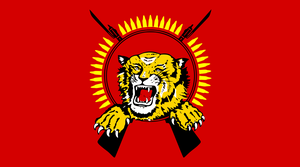
Velupillai Prabhakaran, parfois appelé V. Prabhakaran ou Pirabaharan, était le dirigeant des Tigres de libération de l'Îlam tamoul, la principale organisation combattant pour l'indépendance des Tamouls dans la province Nord-Est du Sri Lanka.
Le 27 novembre est le 331ᵉ jour de l'année du calendrier grégorien, le 332ᵉ en cas d'année bissextile. Il reste 34 jours avant la fin de l'année.
La guerre civile du Sri Lanka opposa, officiellement de 1983 à 2009, le gouvernement du Sri Lanka dominé par la majorité cinghalaise bouddhiste, et les Tigres de libération de l'Îlam tamoul, organisation séparatiste luttant pour la création du Tamil Eelam, un État indépendant dans l'Est et le Nord du pays, majoritairement peuplé de Tamouls de religion hindoue et chrétienne et aussi de musulmans. Le conflit fait 80 000 à 100 000 morts entre 1972 et 2009 selon l'ONU. Les Tamouls auraient bénéficié de traitement de faveur de la part des Britanniques pendant la colonisation, ce qui a déclenché des rivalités entre les deux communautés lorsque le nationalisme bouddhisme devint la politique officielle du Sri Lanka indépendant.
La marine du Sri Lanka ou marine srilankaise est la marine de guerre des forces armées srilankaises et est classée comme la plus vitale force de défense du pays en raison de sa géographie insulaire et est responsable de la défense maritime de la nation srilankaise et de ses intérêts. Le rôle de la marine srilankaise est de mener des opérations en mer pour la défense de la nation et de ses intérêts et de mener des opérations de combat rapides et durables en mer conformément aux politiques nationales.